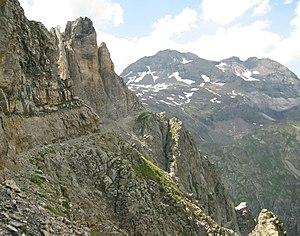
Falaise sud du cirque de Barrosa vue du col d'Espluca Ruego
Le cirque de Barrosa est un cirque glaciaire situé au centre de la chaîne des Pyrénées, en Espagne, dans la comarque du Sobrarbe. Une partie de sa ligne de crête forme la frontière avec la France.